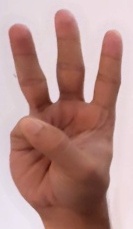
ASL sign: 6